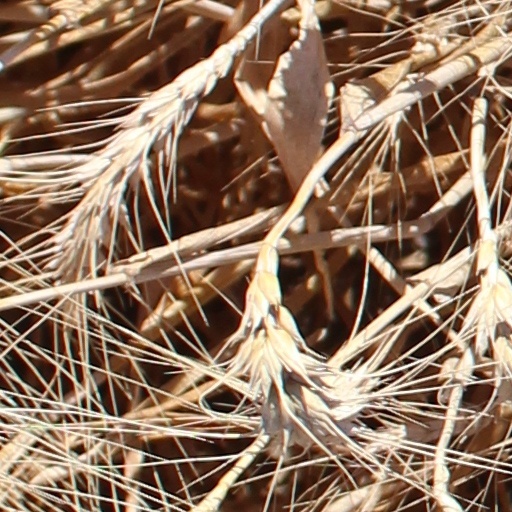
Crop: wheat